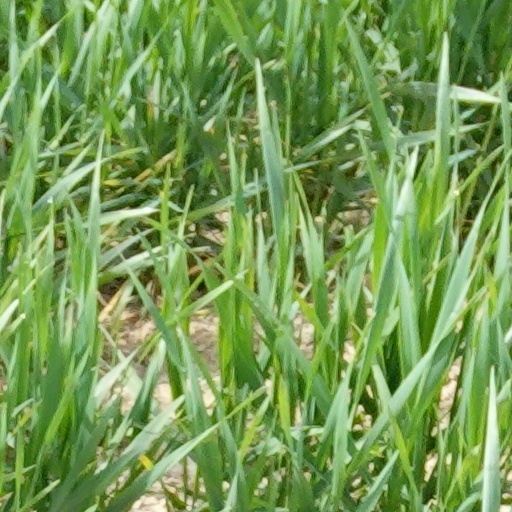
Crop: wheat